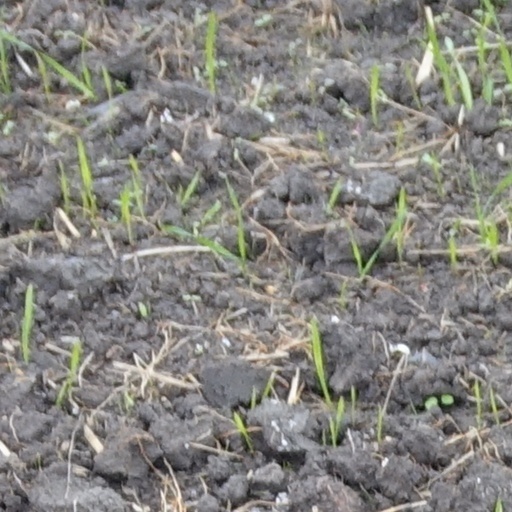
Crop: wheat